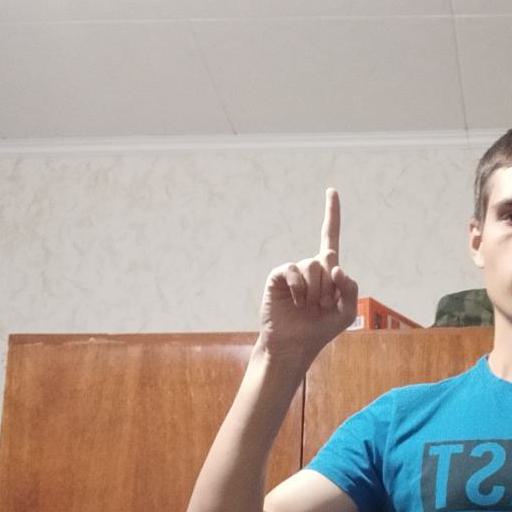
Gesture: one